Sennacherib

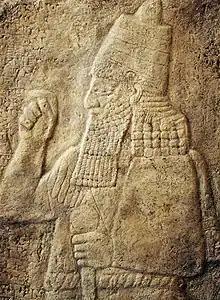
Cast of a rock relief of Sennacherib from the foot of Mount Judi, near Cizre

Sennacherib ( or , meaning "Sîn has replaced the brothers") was the king of the Neo-Assyrian Empire from 705BC until his assassination in 681BC. The second king of the Sargonid dynasty, Sennacherib is one of the most famous Assyrian kings for the role he plays in the Hebrew Bible, which describes his campaign in the Levant. Other events of his reign include his destruction of the city of Babylon in 689BC and his renovation and expansion of the last great Assyrian capital, Nineveh.